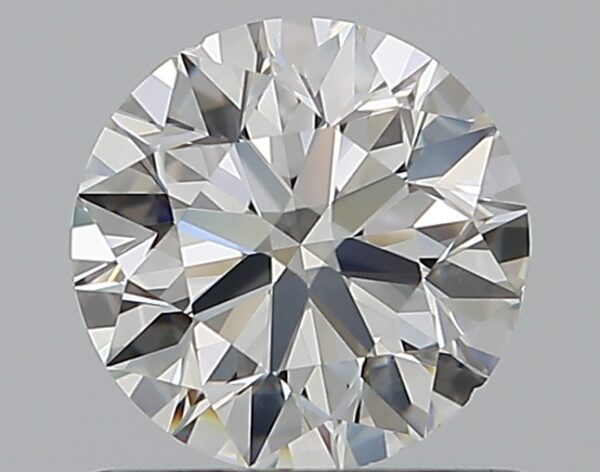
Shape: round
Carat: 0.7
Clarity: SI1
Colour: G
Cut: EX
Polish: EX
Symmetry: EX
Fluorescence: N
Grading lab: GIA
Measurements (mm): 5.63 x 5.67 x 3.54